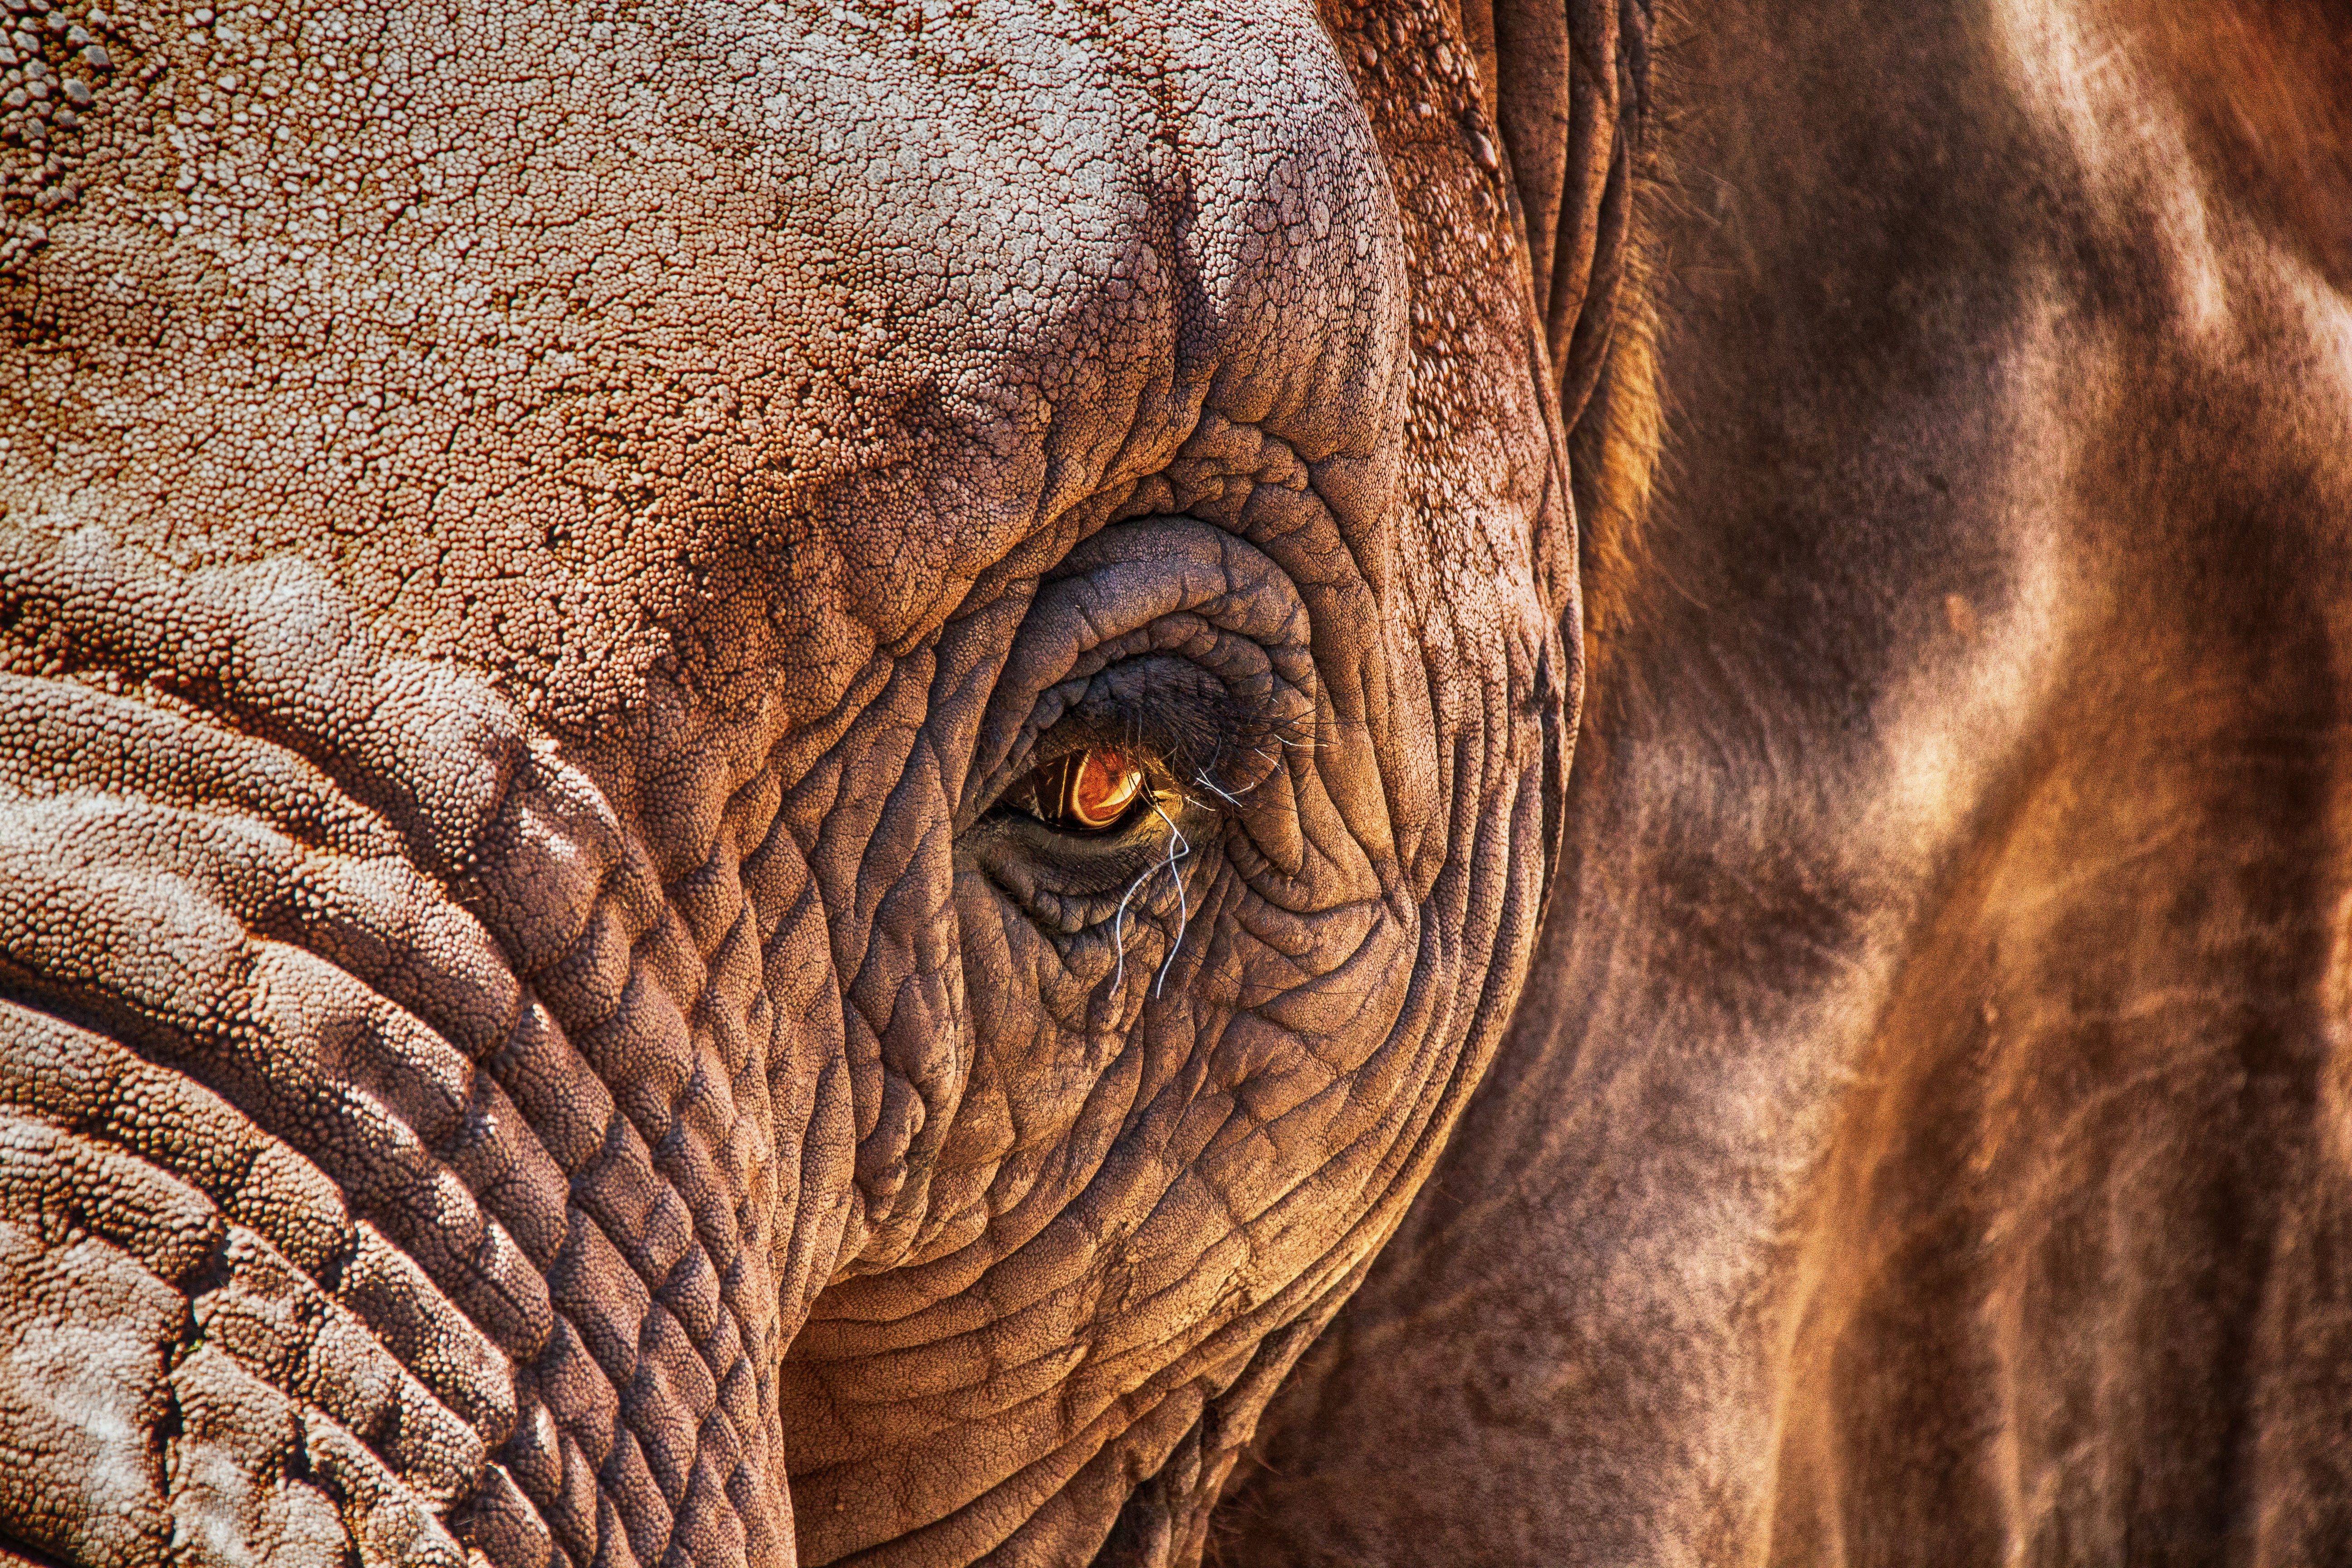
wilderness, animal, wildlife, africa, mammal, mane, close, fauna, elephant, close up, eye, head, skin, vertebrate, pachyderm, proboscidea, indian elephant, elephants and mammoths